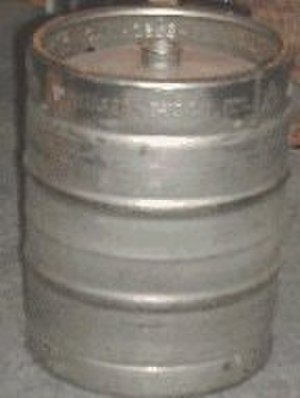
Øl / Fadøl / Fadølsanlæg
Øl er en alkoholisk drik, der fremstilles ved en bryggeproces, hvori der indgår malt, vand og gær. Der findes desuden en lang række andre ingredienser, der i større eller mindre omfang finder anvendelse i brygningen af visse øltyper. Almindeligvis vil der være tale om humle, men også for eksempel råfrugt, chokolade, lakrids, koriander, stjerneanis og forskellige sukkerprodukter, som kandis, moskovado og/eller honning anvendes. Malten fremstilles hovedsageligt af byg, men andre kornsorter, såsom hvede, anvendes også.